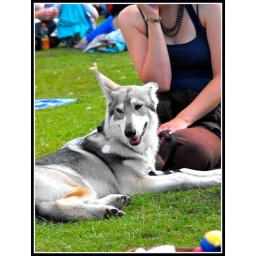
This gorgeous dog was causing trouble with a little Westie that was sitting near us at the Big Cheese.